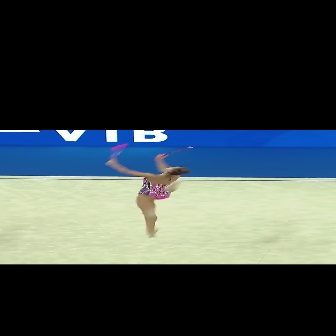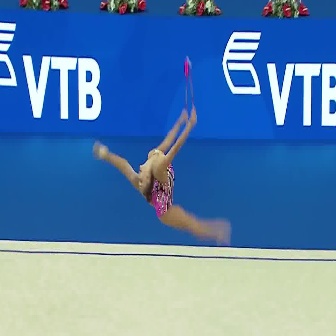
  Please identify the target specified by the bounding box [105,153,190,238] in the first image and locate it in the second image. Return the coordinates in [x_min,y_min,x_max,y_max] format.
Answer: [91,103,231,243]